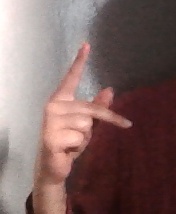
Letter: dha